Wenge Musica

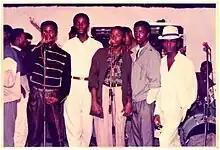
Wenge Musica in 1985

Wenge Musica (also known as Wenge Musica BCBG) were a Congolese soukous band formed by Didier Masela in 1981 and led by JB Mpiana from 1986 until their breakup, in 1997.